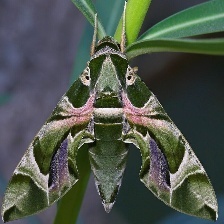
Species: OLEANDER HAWK MOTH